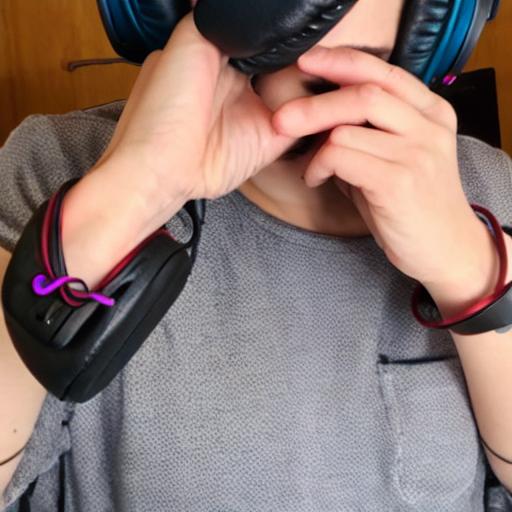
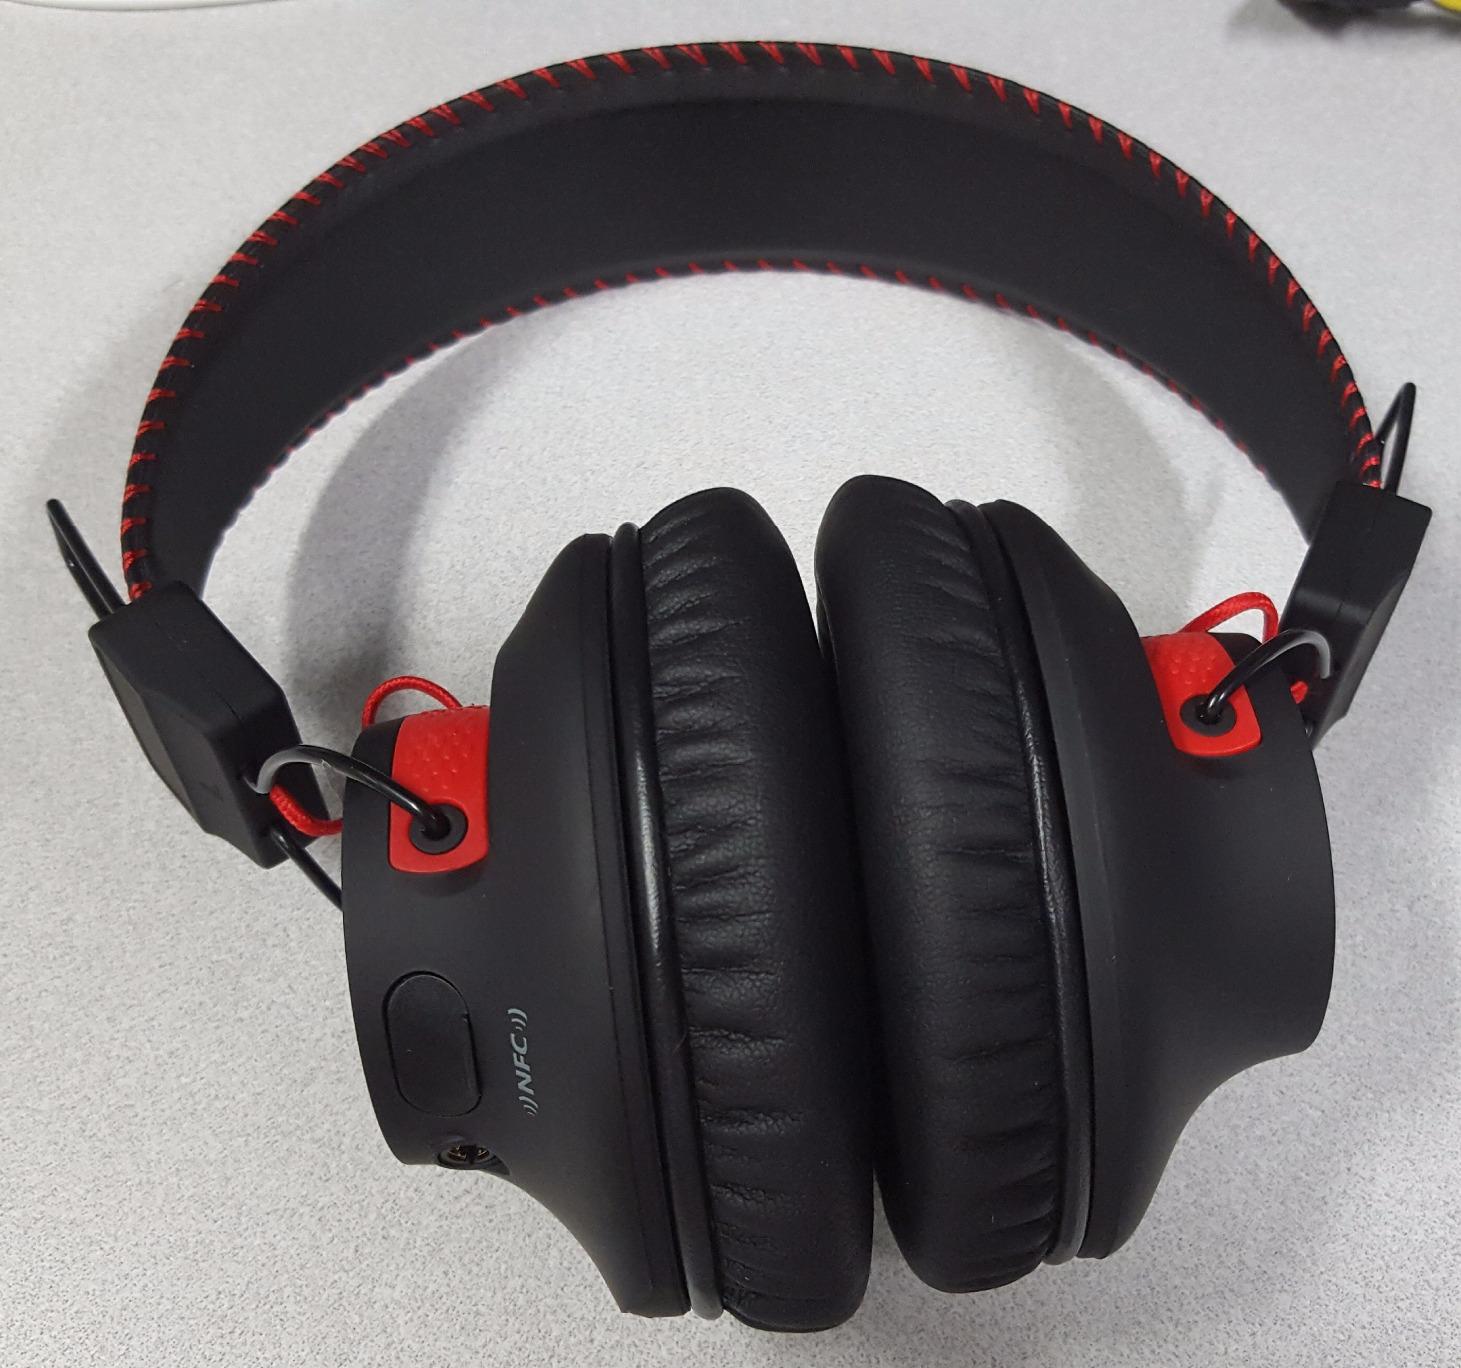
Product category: headphones
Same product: no